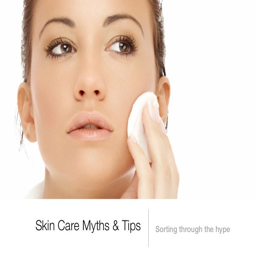
skin care myths & tips sorting through the hype